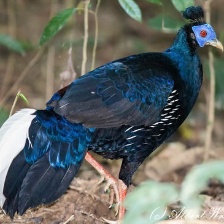
Species: CRESTED FIREBACK
Scientific name: LOPHURA IGNITA